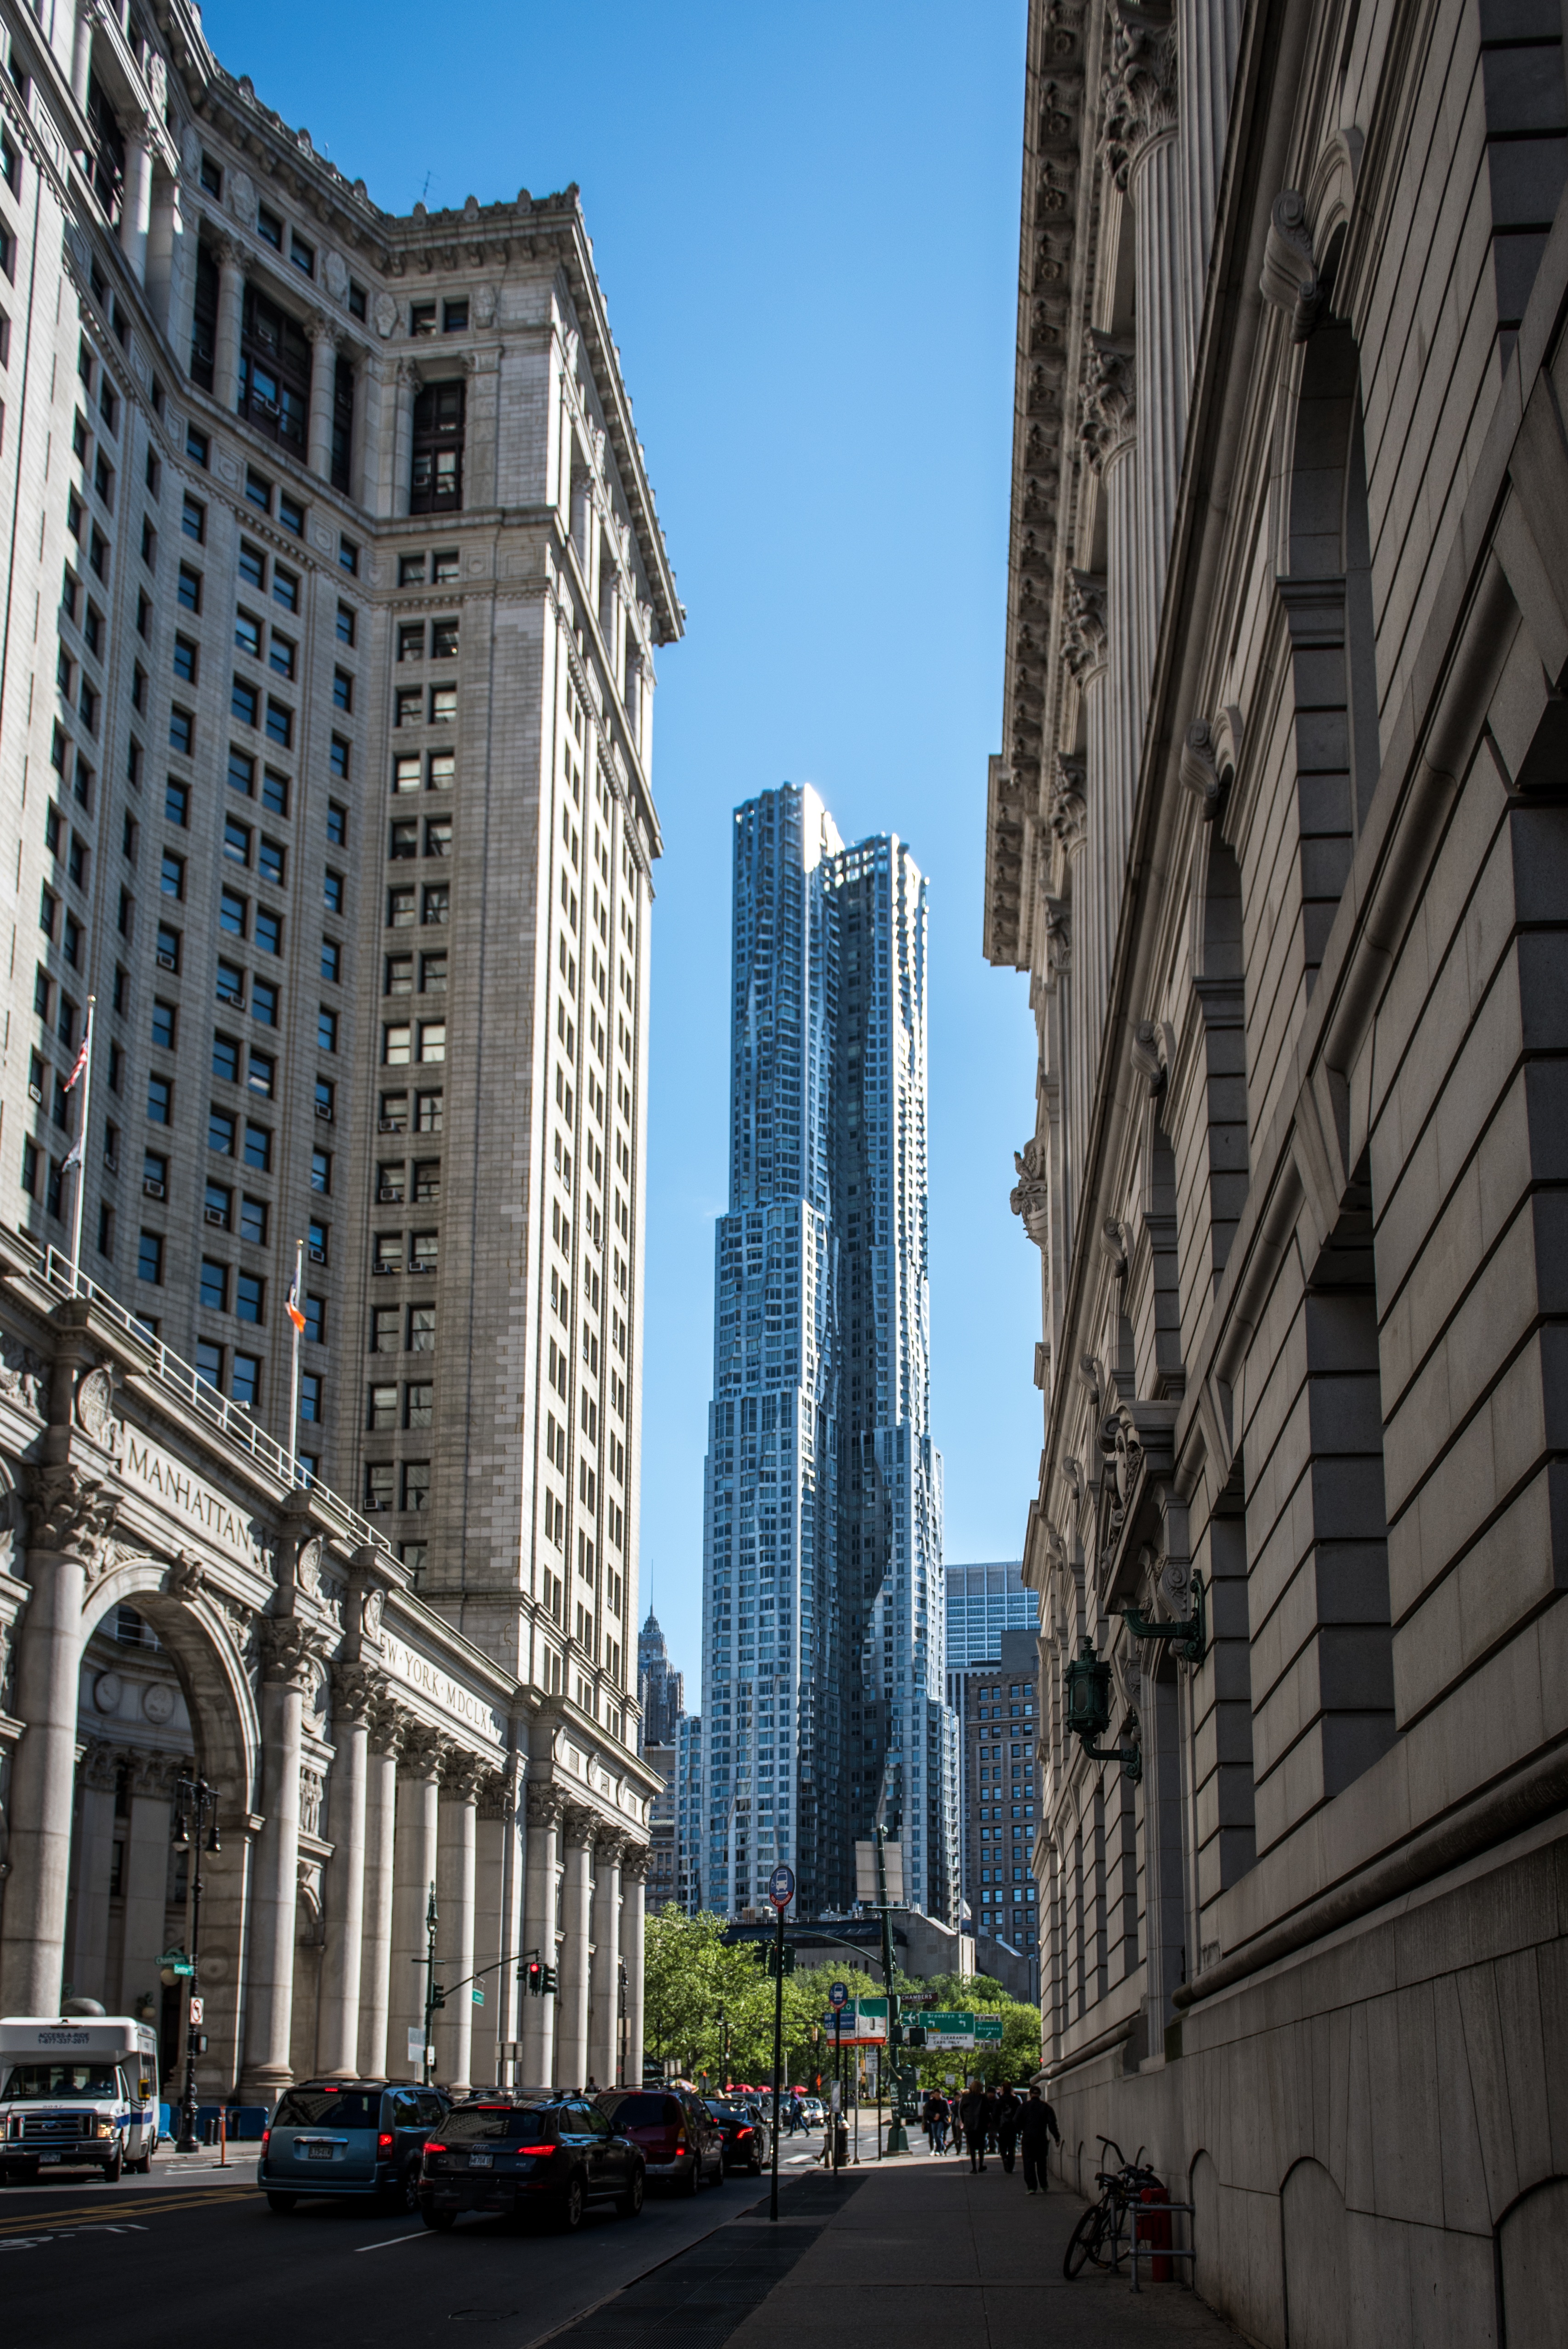
architecture, road, skyline, street, building, city, skyscraper, new york, manhattan, new york city, cityscape, downtown, usa, landmark, facade, lane, tower block, infrastructure, metropolis, condominium, neighbourhood, urban area, residential area, human settlement, metropolitan area